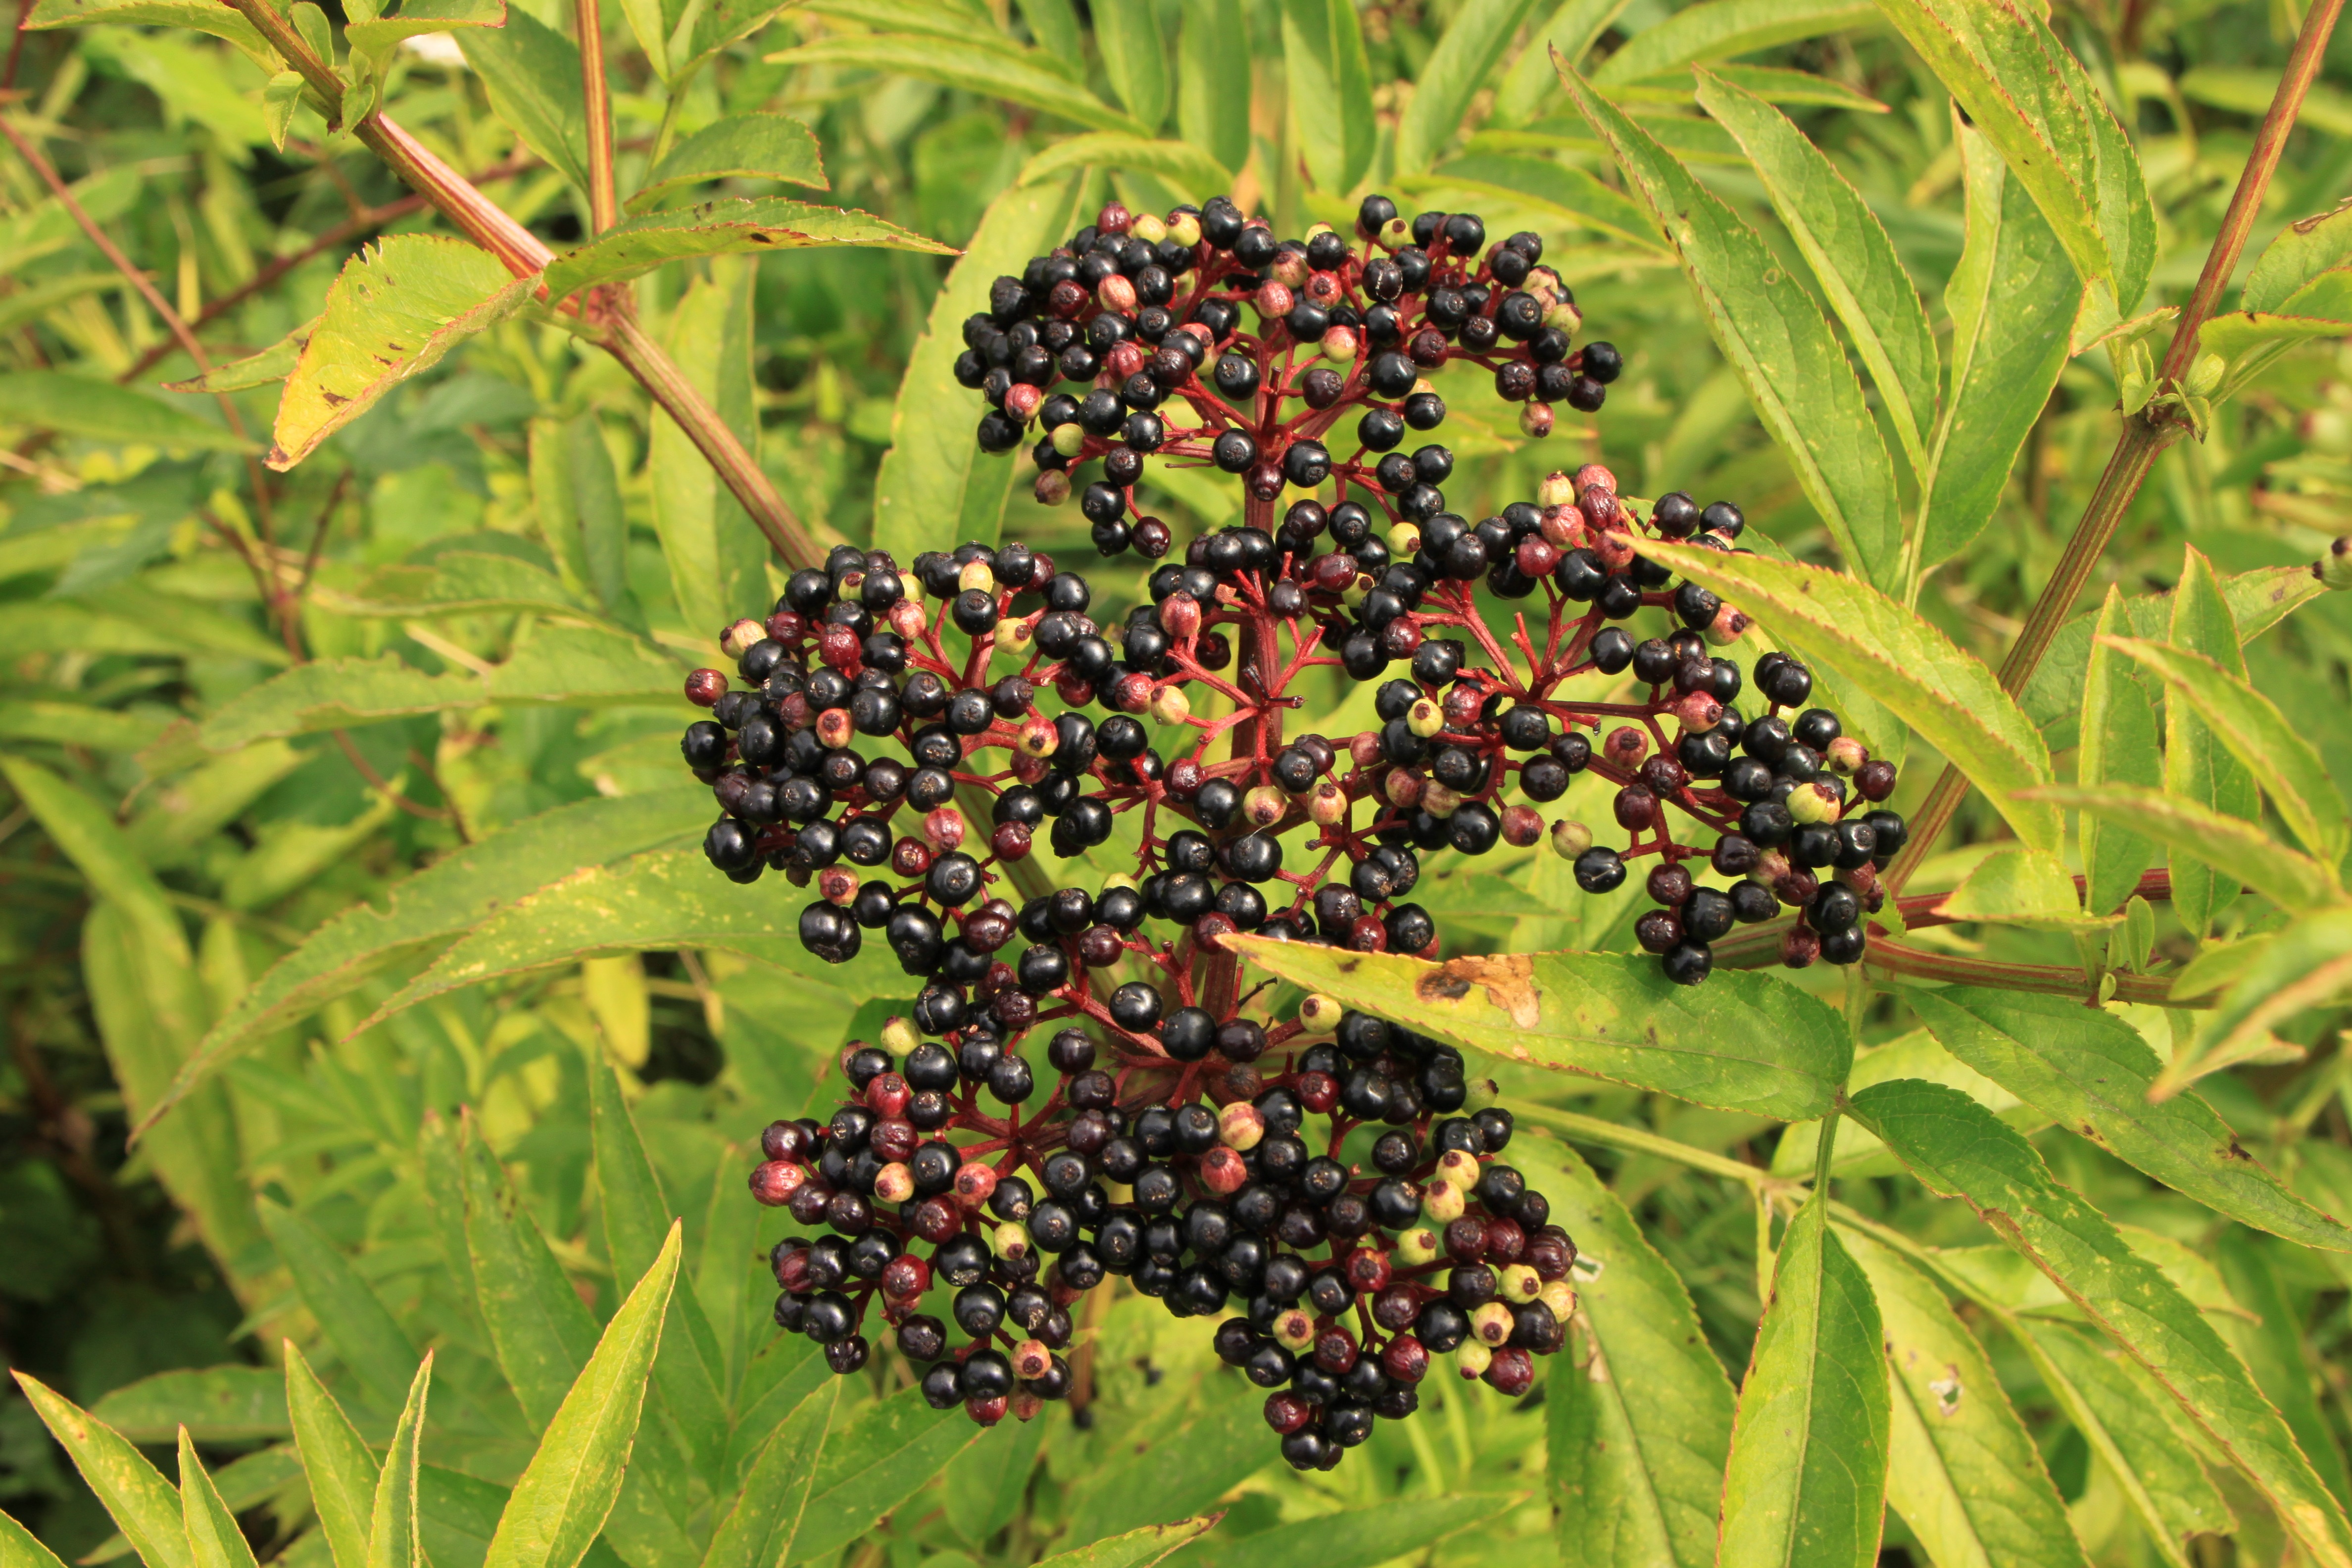
plant, fruit, berry, flower, food, produce, botany, black, blackberry, plants, elder, berries, shrub, bramble, rowan, sorbus, flowering plant, elderberry, sambucus, danewort, land plant, chinese hawthorn, boysenberry, wine raspberry, ebulus